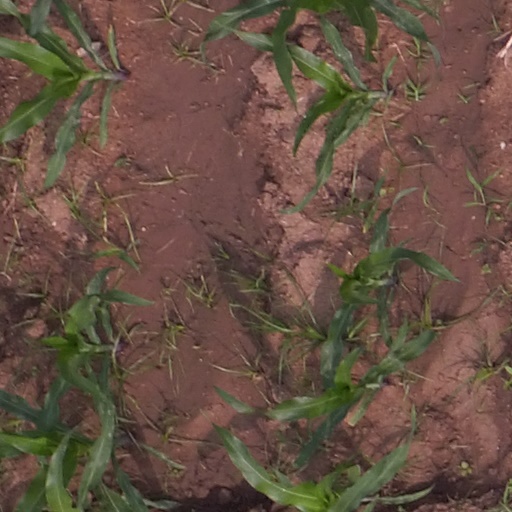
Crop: maize; corn